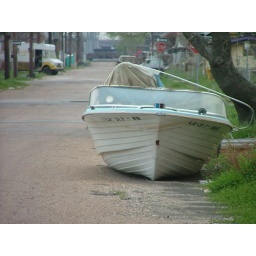
a boat in the middle of the street